Bernd Jorkisch

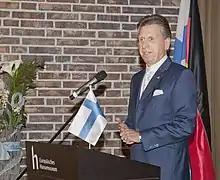
Honorary Consul Bernd Jorkisch 2016

Bernd Edgar Jorkisch (born August 6, 1957, in Bad Segeberg) is a German entrepreneur. He is managing partner of the timber importer Jorkisch GmbH & Co. KG in Daldorf, Schleswig-Holstein, and honorary consul of the Republic of Finland.